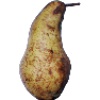
Label: Pear Abate 1